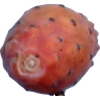
Label: cactus_fruit_red